Klondike (TV series)

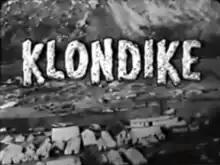

Klondike is an American drama series about life in an Alaskan town in the 1890s during the Klondike Gold Rush. It stars Ralph Taeger and James Coburn and aired on NBC during the 1960–61 television season.